Staatliches Hofbräuhaus in München

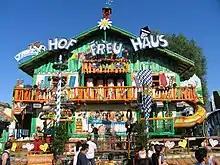
HofFreuHaus ("Royal Fun House") in Düsseldorf is named after the Hofbräuhaus.

The Hofbräuhaus am Platzl was founded in 1589 by the Duke of Bavaria, Wilhelm V. It is one of Munich's oldest beer halls. It was founded as the brewery to the old Royal Residence, which at that time was situated just around the corner from where the beer hall stands today. The beer quickly became popular thanks to the first brewer, Heimeran Pongratz, and the "Bavarian Beer Purity Law" of 1516 that stated that only natural ingredients could be used in the brewing process.